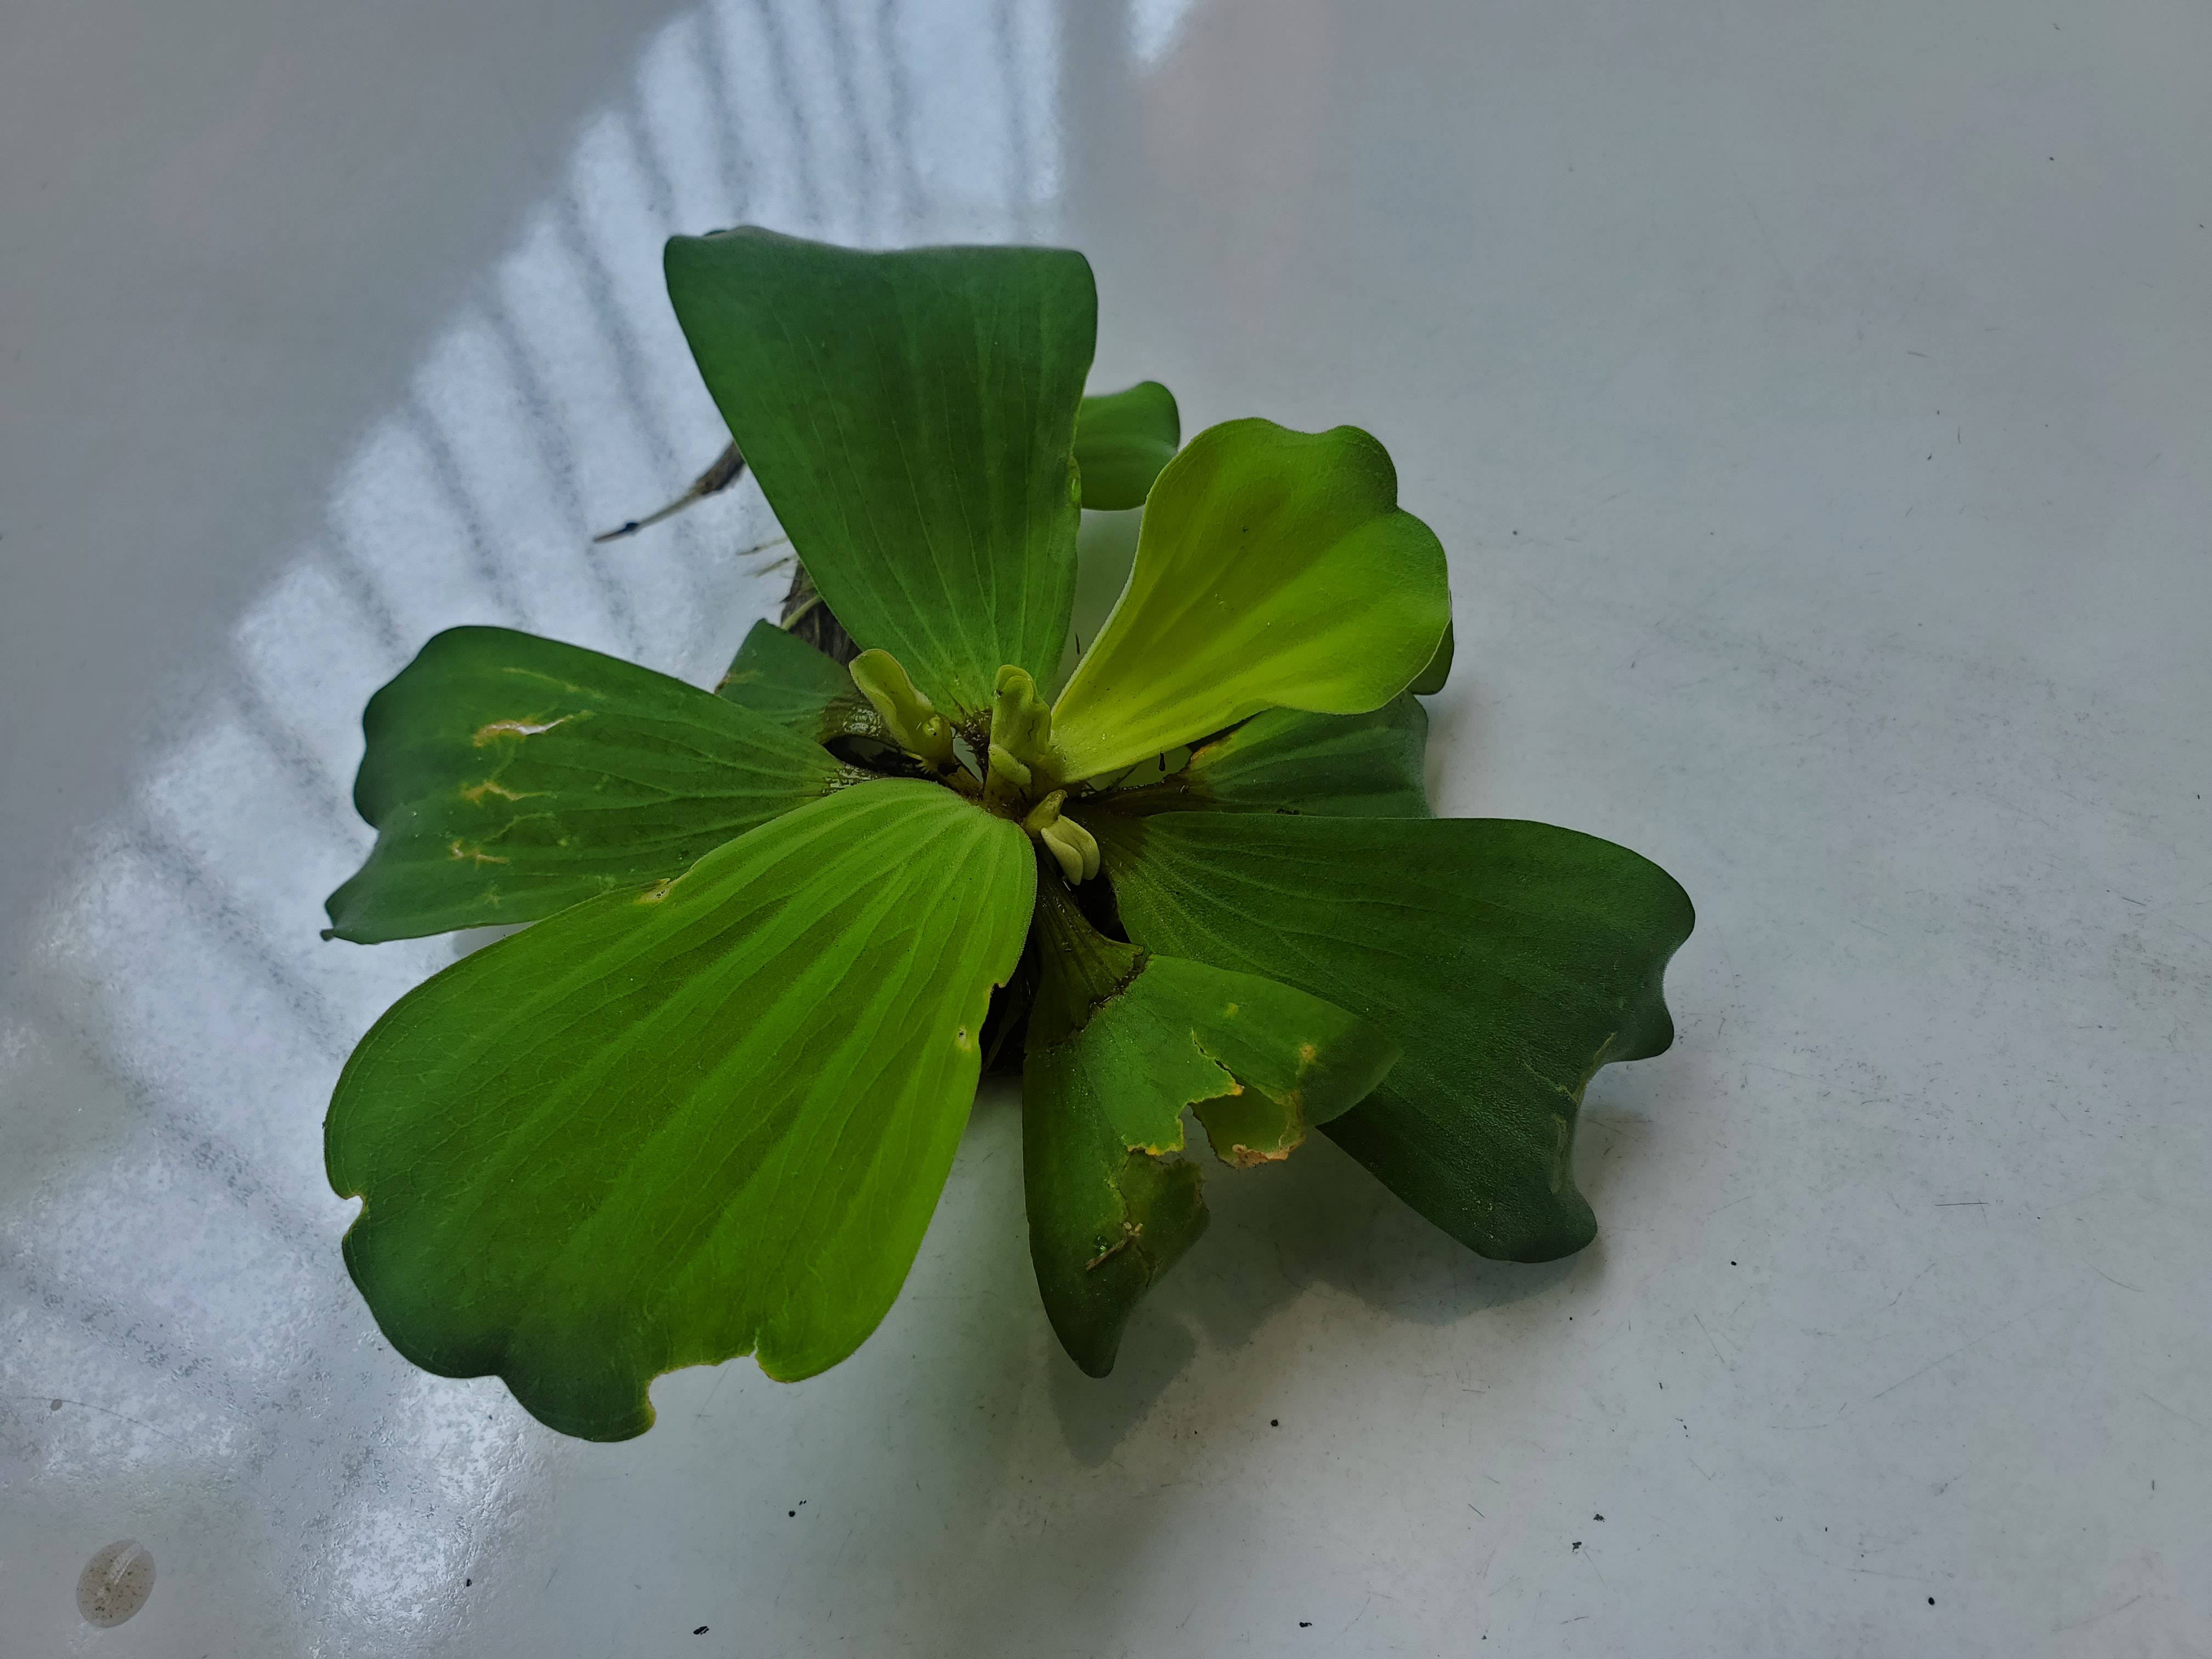
Species: Water Lettuce (Pistia stratiotes)